WriteAPrisoner.com

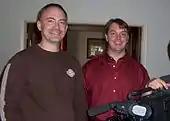
Producer Christopher Hines and founder Adam Lovell filming "E!'s True Hollywood Story" episode about WriteAPrisoner.com

There are approximately 17,000 inmates profiled on the site, most of whom are incarcerated in the United States; however, the site also includes international inmates. Although the site provides no Internet access of any kind to inmates, it has often been called the MySpace and Facebook for inmates by the media. Because the business is housed online and includes inmate profiles, it has been compared to social media; however, most agencies recognize it as promoting traditional pen-pal postal mail because the site provides no mechanism for inmates to access the site online. By 2003, the site had about 10,000 hits per day and presented profiles from inmates in about a dozen countries. Inmates using WriteAPrisoner.com only have access to postal mail. Inmates pay at least $65 per year (with additional options that cost more) to post their profile and photo, which are viewed by the public at no cost. The site encourages writing directly to inmates or sending a first message through its free e-mail forwarding service. The founder of the company is Adam Lovell, author of "WriteAPrisoner.com's SELF-HELP GUIDE FOR INMATES: Flourishing Through Adversity". In 2010 the website received about 2 million page views per month.